Lucius D. Clay

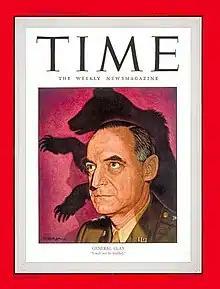
Clay on the cover of "Time" on 12 July 1948

On 25 June 1948, one day after the Soviets imposed the Berlin Blockade, Clay gave the order for the Berlin Airlift, which was only later authorized by President Harry Truman. That was an act of defiance against the Soviets, an incredible feat of logistics (at one point, cargo planes landed at Tempelhof every four minutes, 24 hours a day), a defining moment of the Cold War, and a demonstration of American support for the citizens of Berlin.